Richelle Cranston

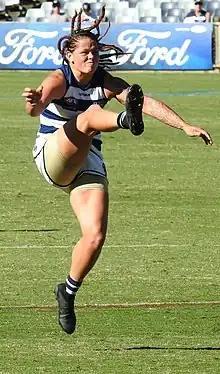
Cranston playing for Geelong, February 2019

In May 2018 Cranston accepted an offer from expansion club to play with the club in the 2019 AFLW season. Cranston also played for Geelong's VFL Women's team for the 2018 season, and she won the club's 2018 best and fairest award.